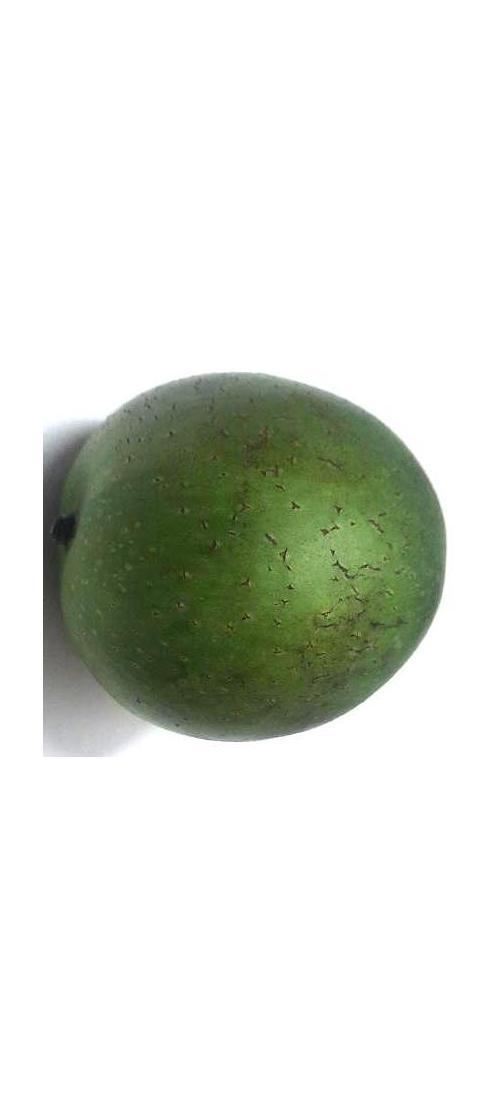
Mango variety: Ashshina Zhinuk